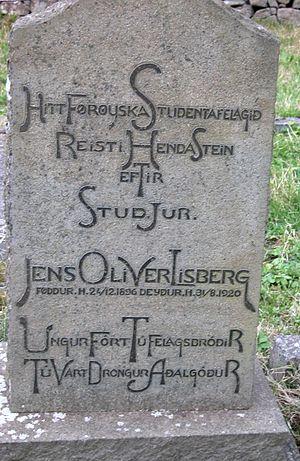
Jens Oliver Lisberg est un des inventeurs du Merkið, le drapeau des îles Féroé. Il est né le 24 décembre 1896 et mort le 31 août 1920 dans sa ville natale de Fámjin, dans les îles Féroé.